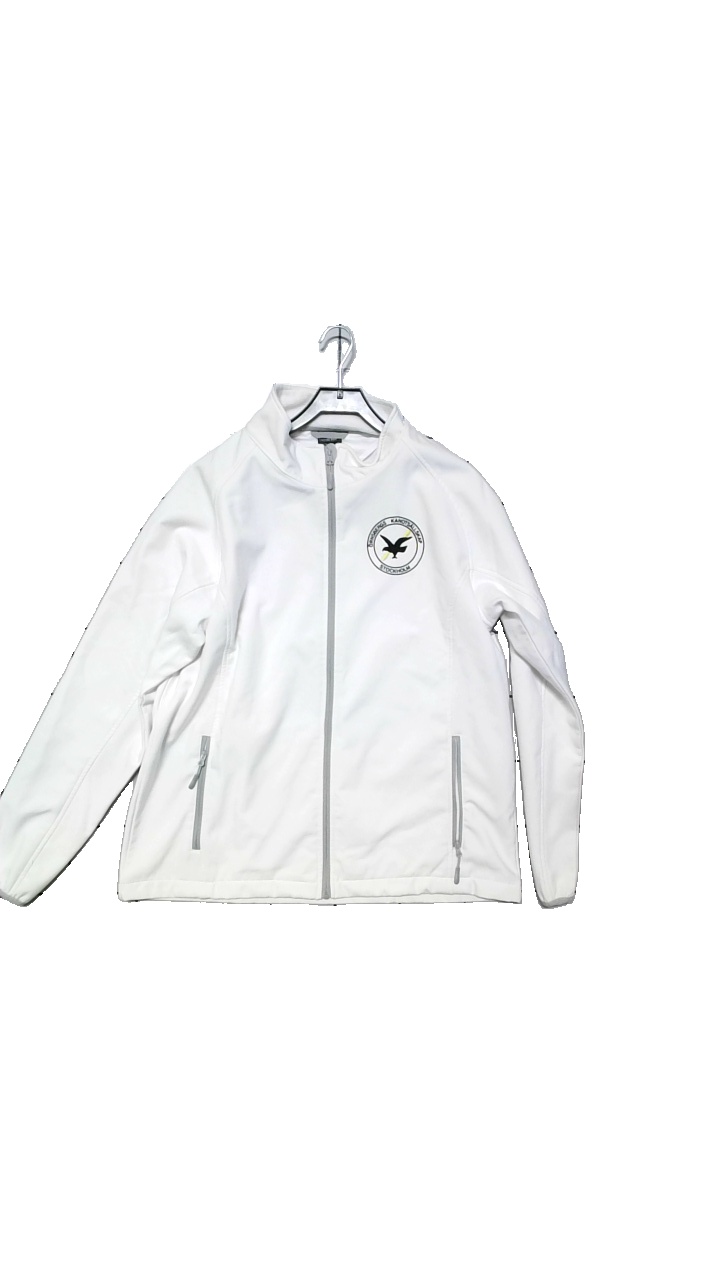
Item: Jacket (Men)
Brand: Missing
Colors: White
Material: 100% polyester
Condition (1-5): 4
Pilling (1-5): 5
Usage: Reuse
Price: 50-100